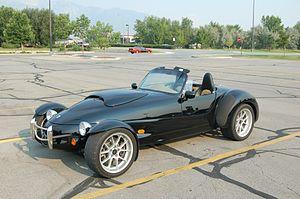
Le Panoz AIV Roadster est une voiture de sport lancée en 1997 par le concepteur américain Panoz. Il était construit en aluminium.